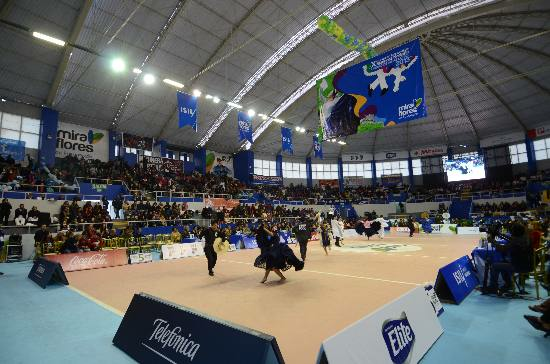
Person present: Yes